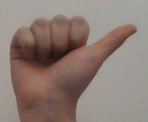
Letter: dhad